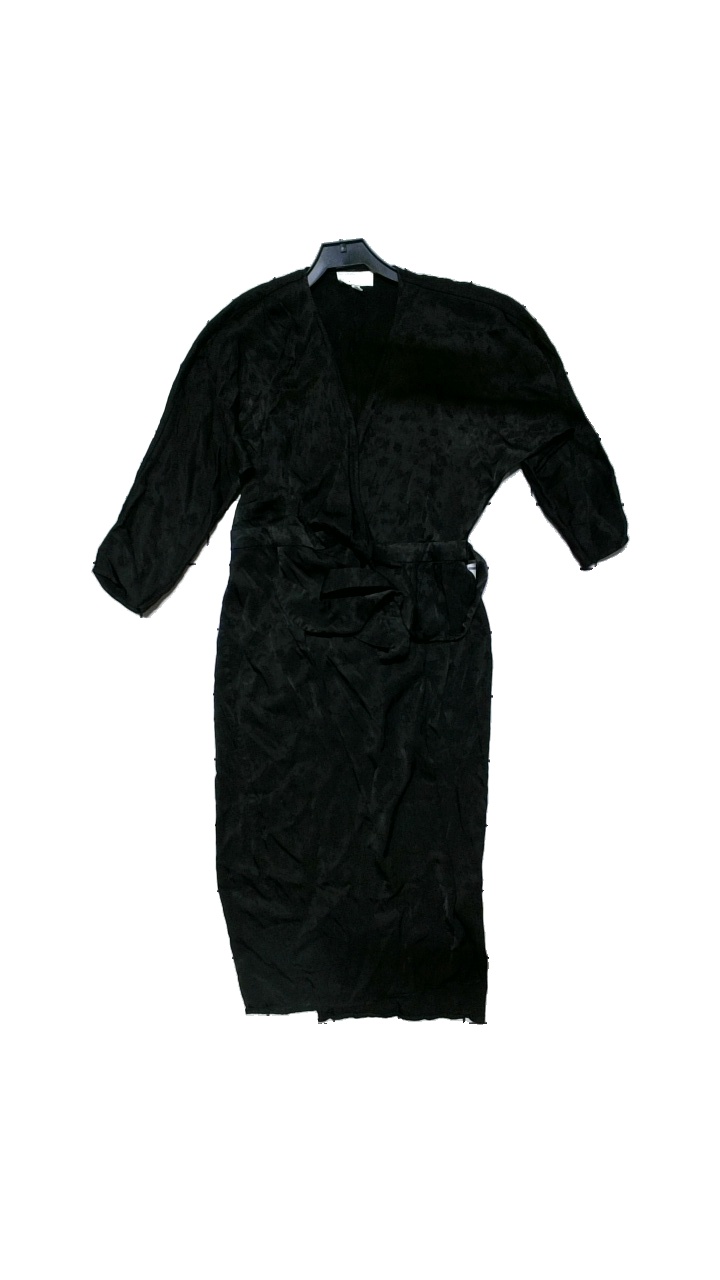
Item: Dress (Ladies)
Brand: And Other Stories
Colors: Black
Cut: Regular, Long
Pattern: Floral print
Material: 100% viscose
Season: All
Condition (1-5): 4
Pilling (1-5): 4
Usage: Reuse
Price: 100-150